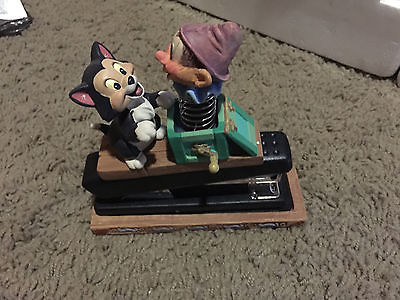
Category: stapler